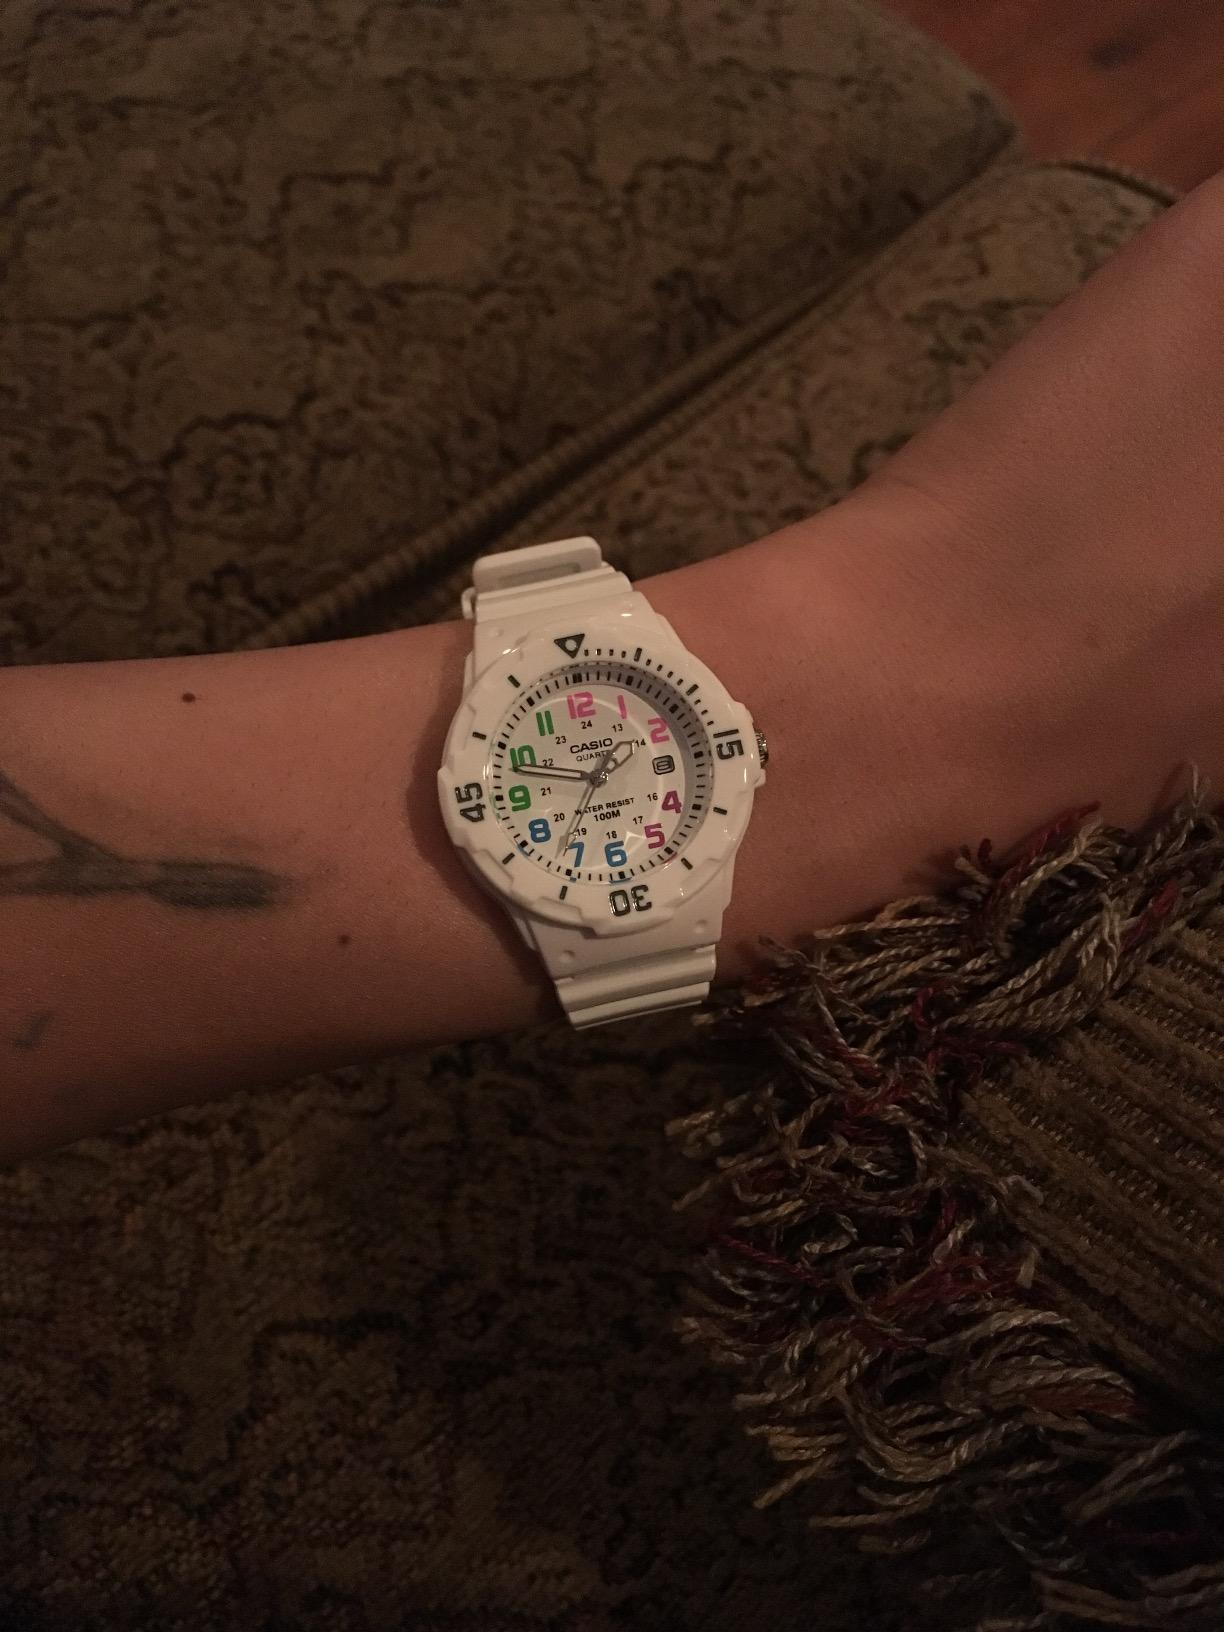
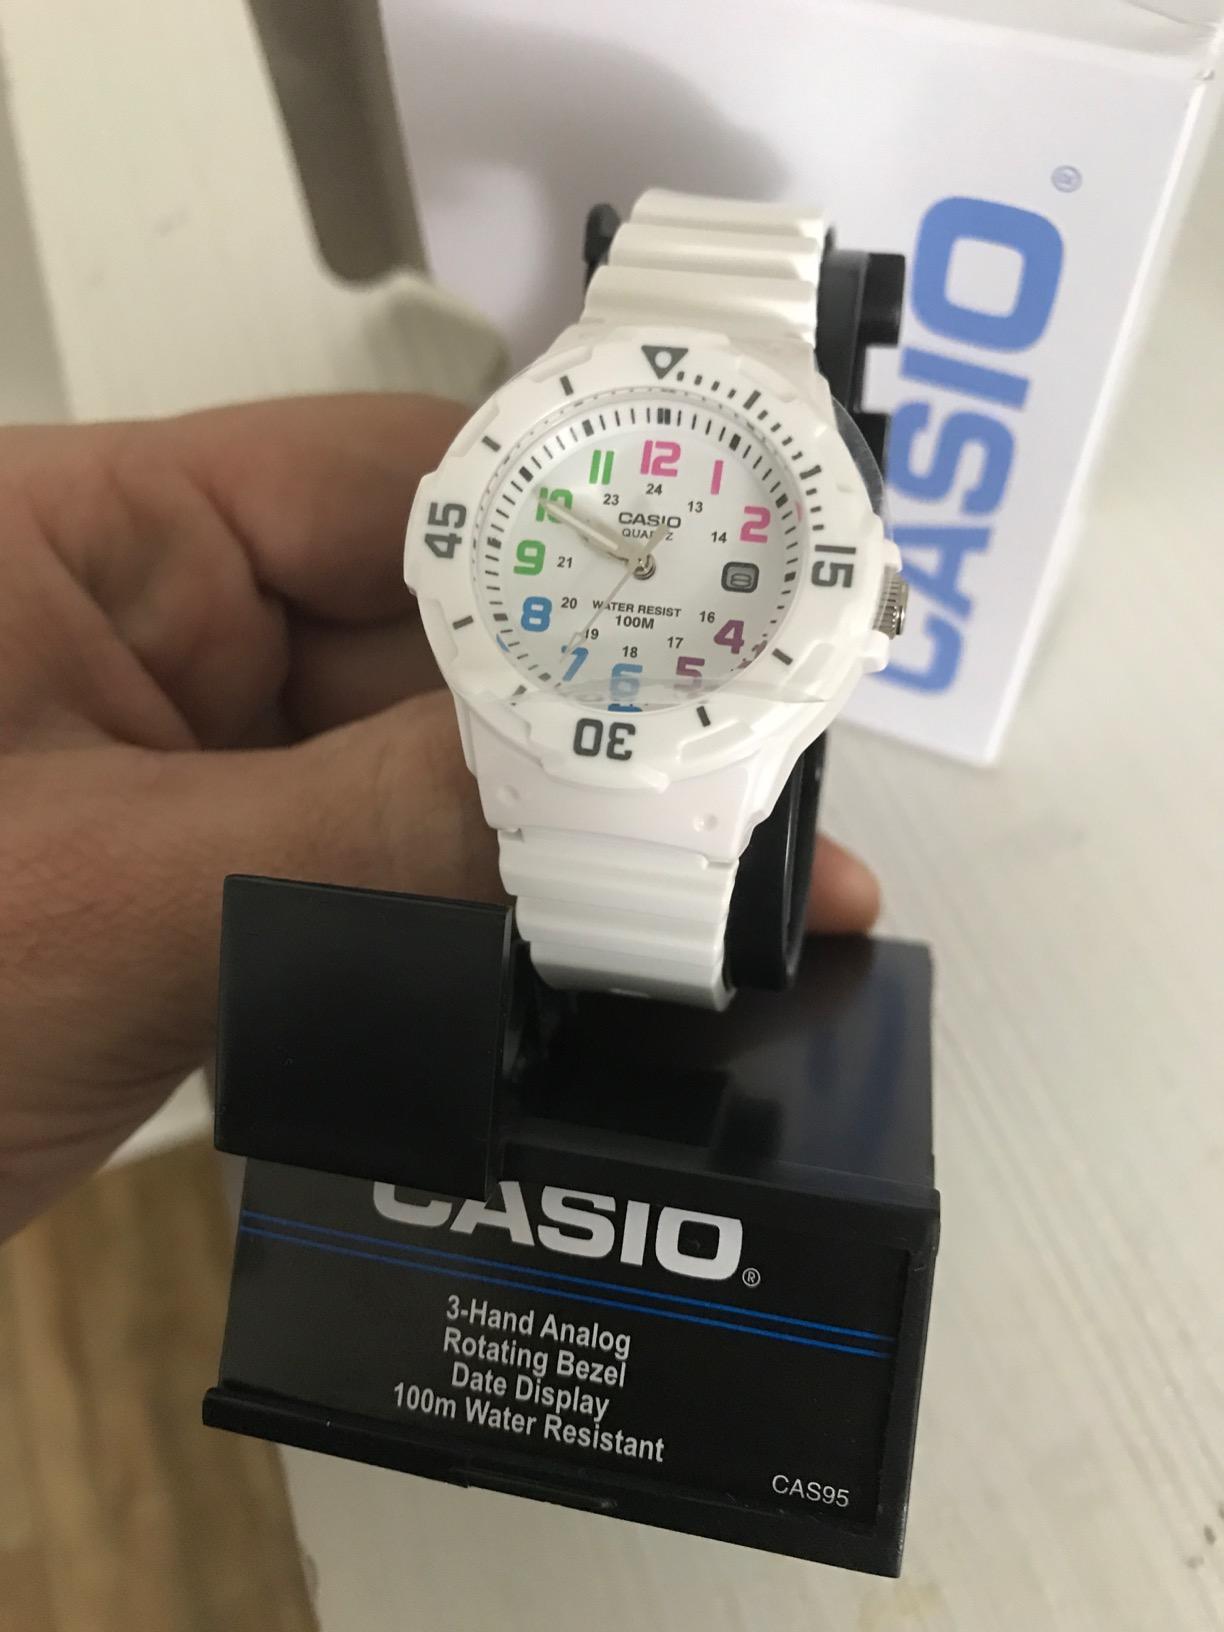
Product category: accessories_watch
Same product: yes